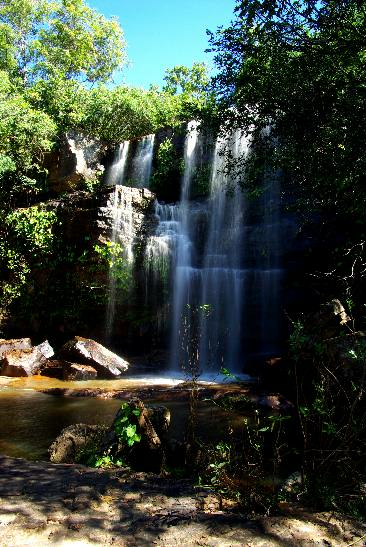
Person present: No